Dresden-class cruiser

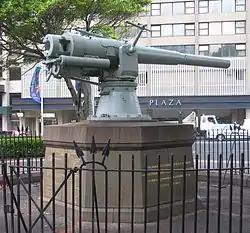
One of s 10.5 cm guns, preserved in Sydney, Australia

The ships were armed with ten SK L/40 guns in single pedestal mounts. Two were placed side by side forward on the forecastle, six were located amidships, three on either side, and two were side by side aft. The guns had a maximum elevation of 30 degrees, which allowed them to engage targets out to . They were supplied with 1,500 rounds of ammunition, for 150 shells per gun. The ships were also equipped with eight SK L/55 guns with 4,000 rounds of ammunition. Both ships were also equipped with a pair of torpedo tubes with five torpedoes submerged in the hull on the broadside.